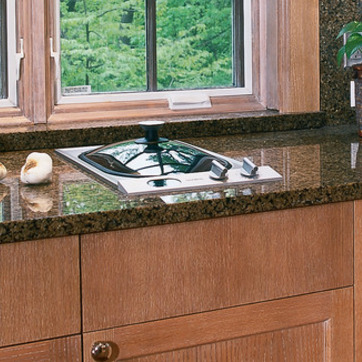
Material: metal